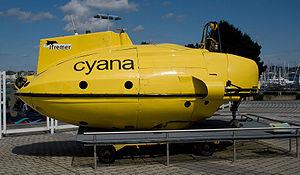
Sous-marin Cyana de l'IFREMER à Océanopolis à Brest
Le Cyana est un sous-marin de poche habité de l'Ifremer.